Mark Catesby

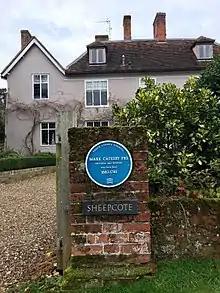
Mark Catesby's birthplace in Castle Hedingham, Essex

Catesby was born on 24 March 1683 and baptised at Castle Hedingham, Essex on 30 March 1683. His father, John Catesby (buried 12 November 1703), was a local politician and gentleman farmer. His mother was Elizabeth Jekyll (buried 5 September 1708). The family owned a farm and house, Holgate, in Sudbury, Suffolk as well as property in London. An acquaintance with the naturalist John Ray led to Catesby becoming interested in natural history. The death of his father left Catesby enough to live on, so in 1712, he accompanied his sister Elizabeth to Williamsburg, Virginia. She was the wife of Dr. William Cocke, who had been a member of the Council and Secretary of State for the Colony of Virginia. According to their father's will, Elizabeth had married Dr. Cocke against her father's wishes. Catesby visited the West Indies in 1714, and returned to Virginia, then home to England in 1719.